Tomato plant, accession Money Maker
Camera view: vertical (180 deg); turntable rotation: 240 degrees
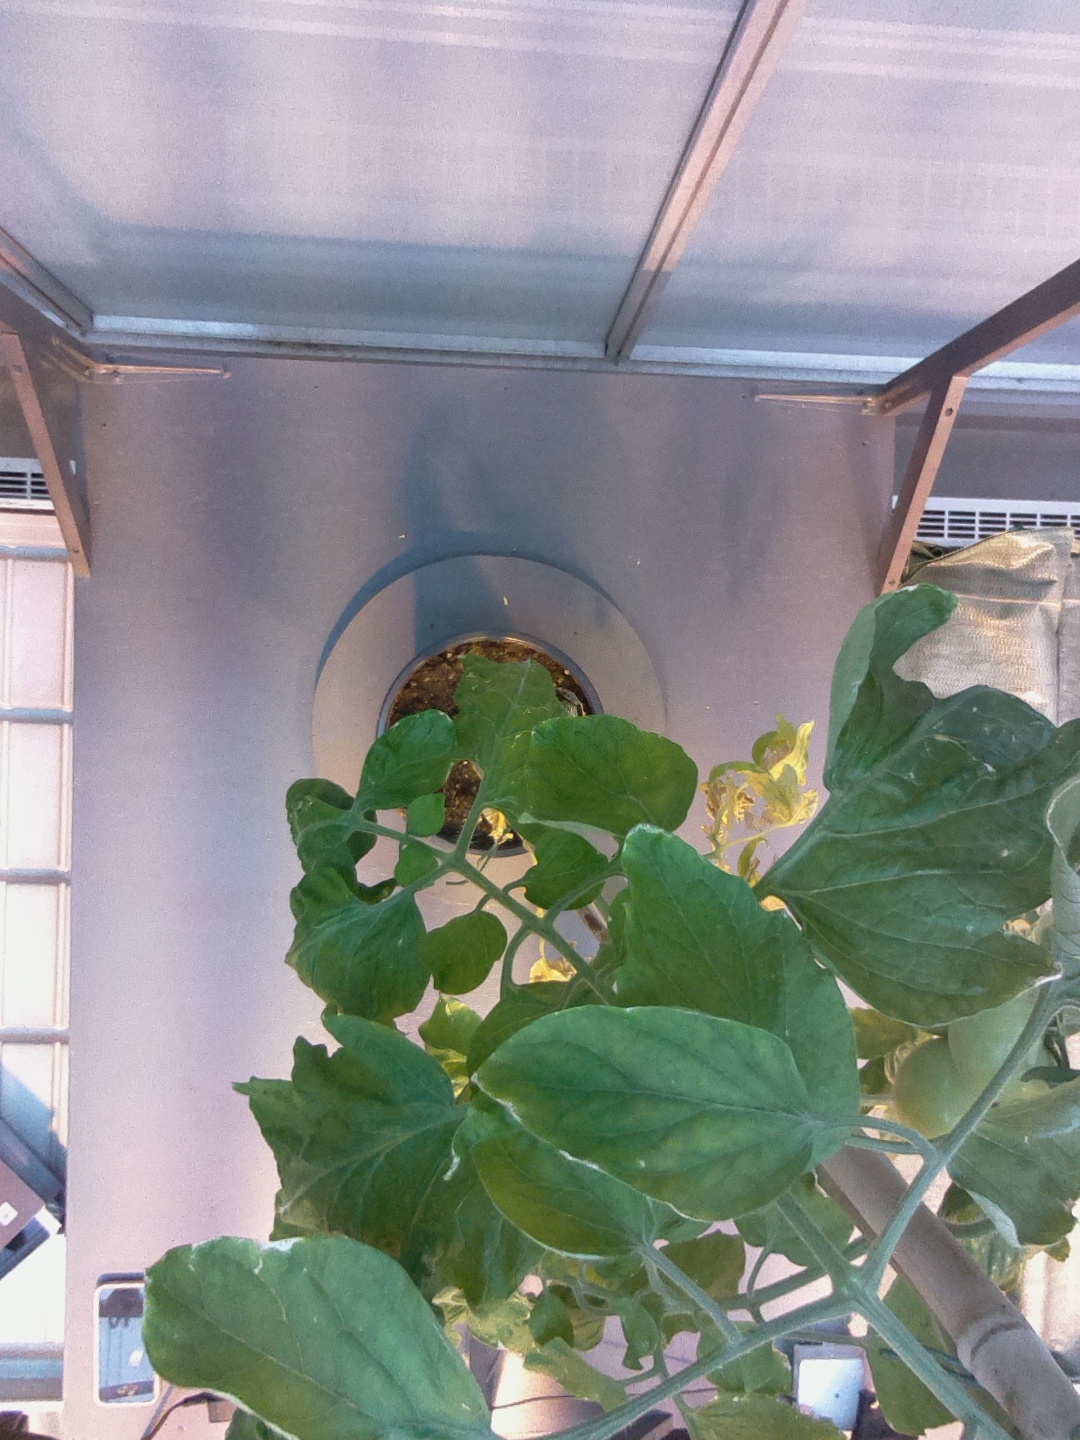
BBCH growth stage 77: 70%-80% of final fruit size